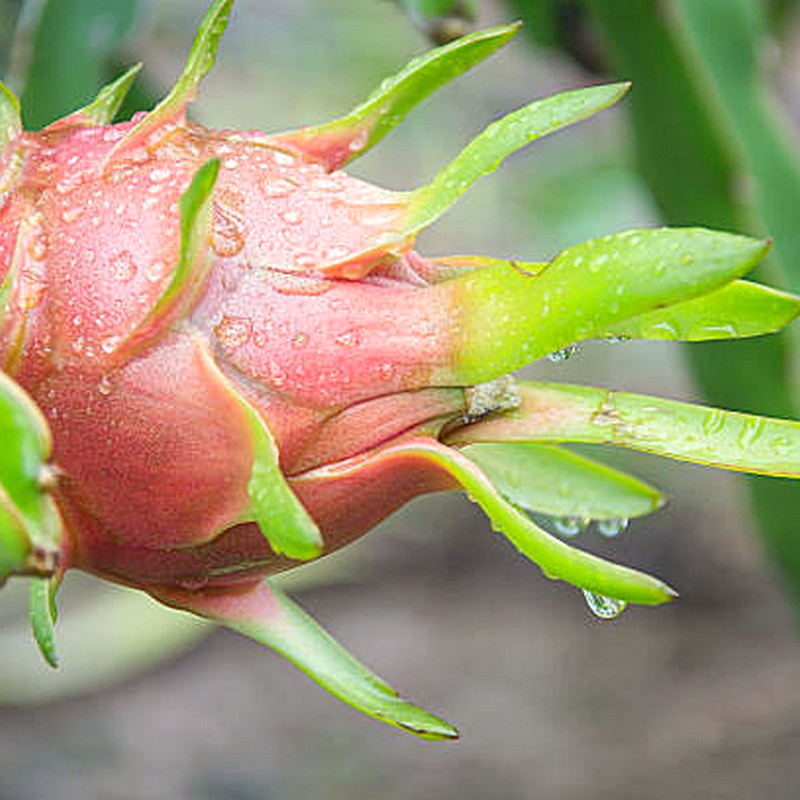
Label: Fresh Dragon Fruit